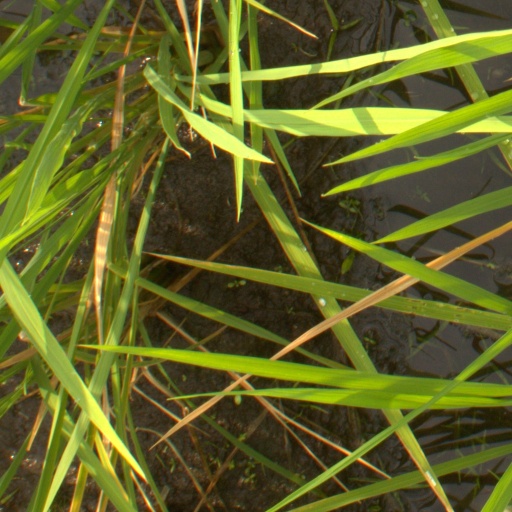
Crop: rice